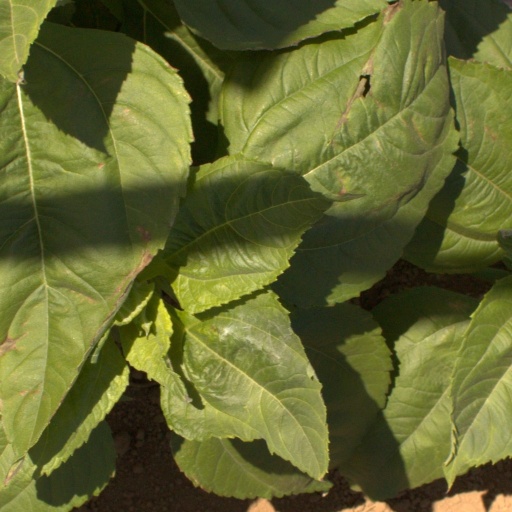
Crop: Jerusalem artichoke